Describe the emotion expressed in this image:  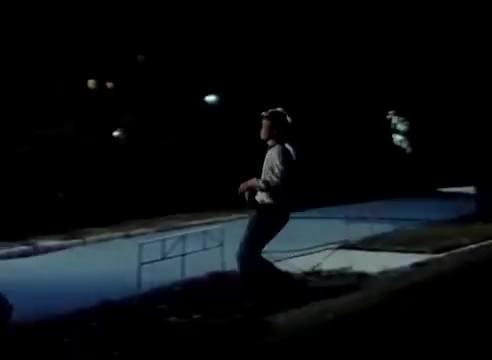
This person displays Pain, valence and arousal with low intensity.